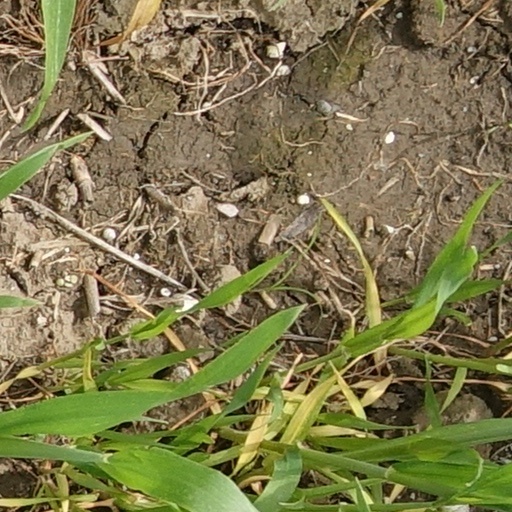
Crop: wheat